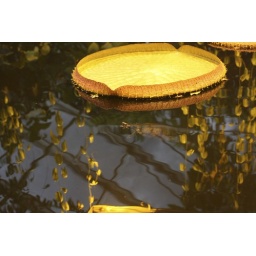
One of the three turtles in the Victoriahuset fish pond, Oslo botanical garden